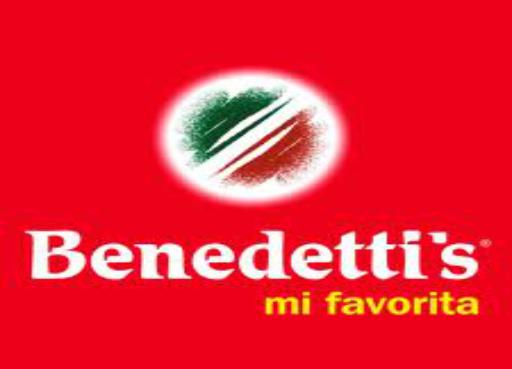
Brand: Benedetti's Pizza
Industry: Food